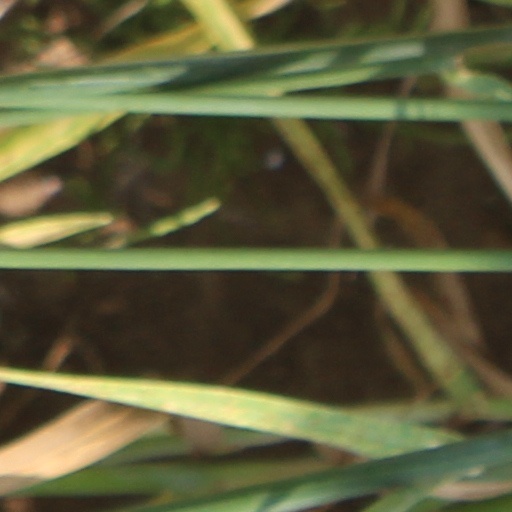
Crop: wheat